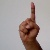
The image shows a hand gesture representing the letter 'D' in Indian Sign Language.